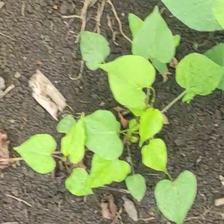
Weed species: Obscure_morning _glory(Ipomoea obscura)